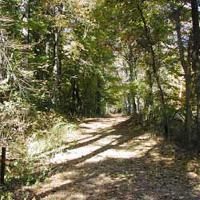
Weather: sun or clear